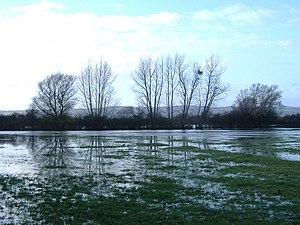
Cette liste de sites Ramsar en Angleterre comprend des zones humides considérées comme ayant une importance internationale au regard de la Convention de Ramsar. L'Angleterre compte actuellement 71 sites désignés « zones humides d'importance internationale ».